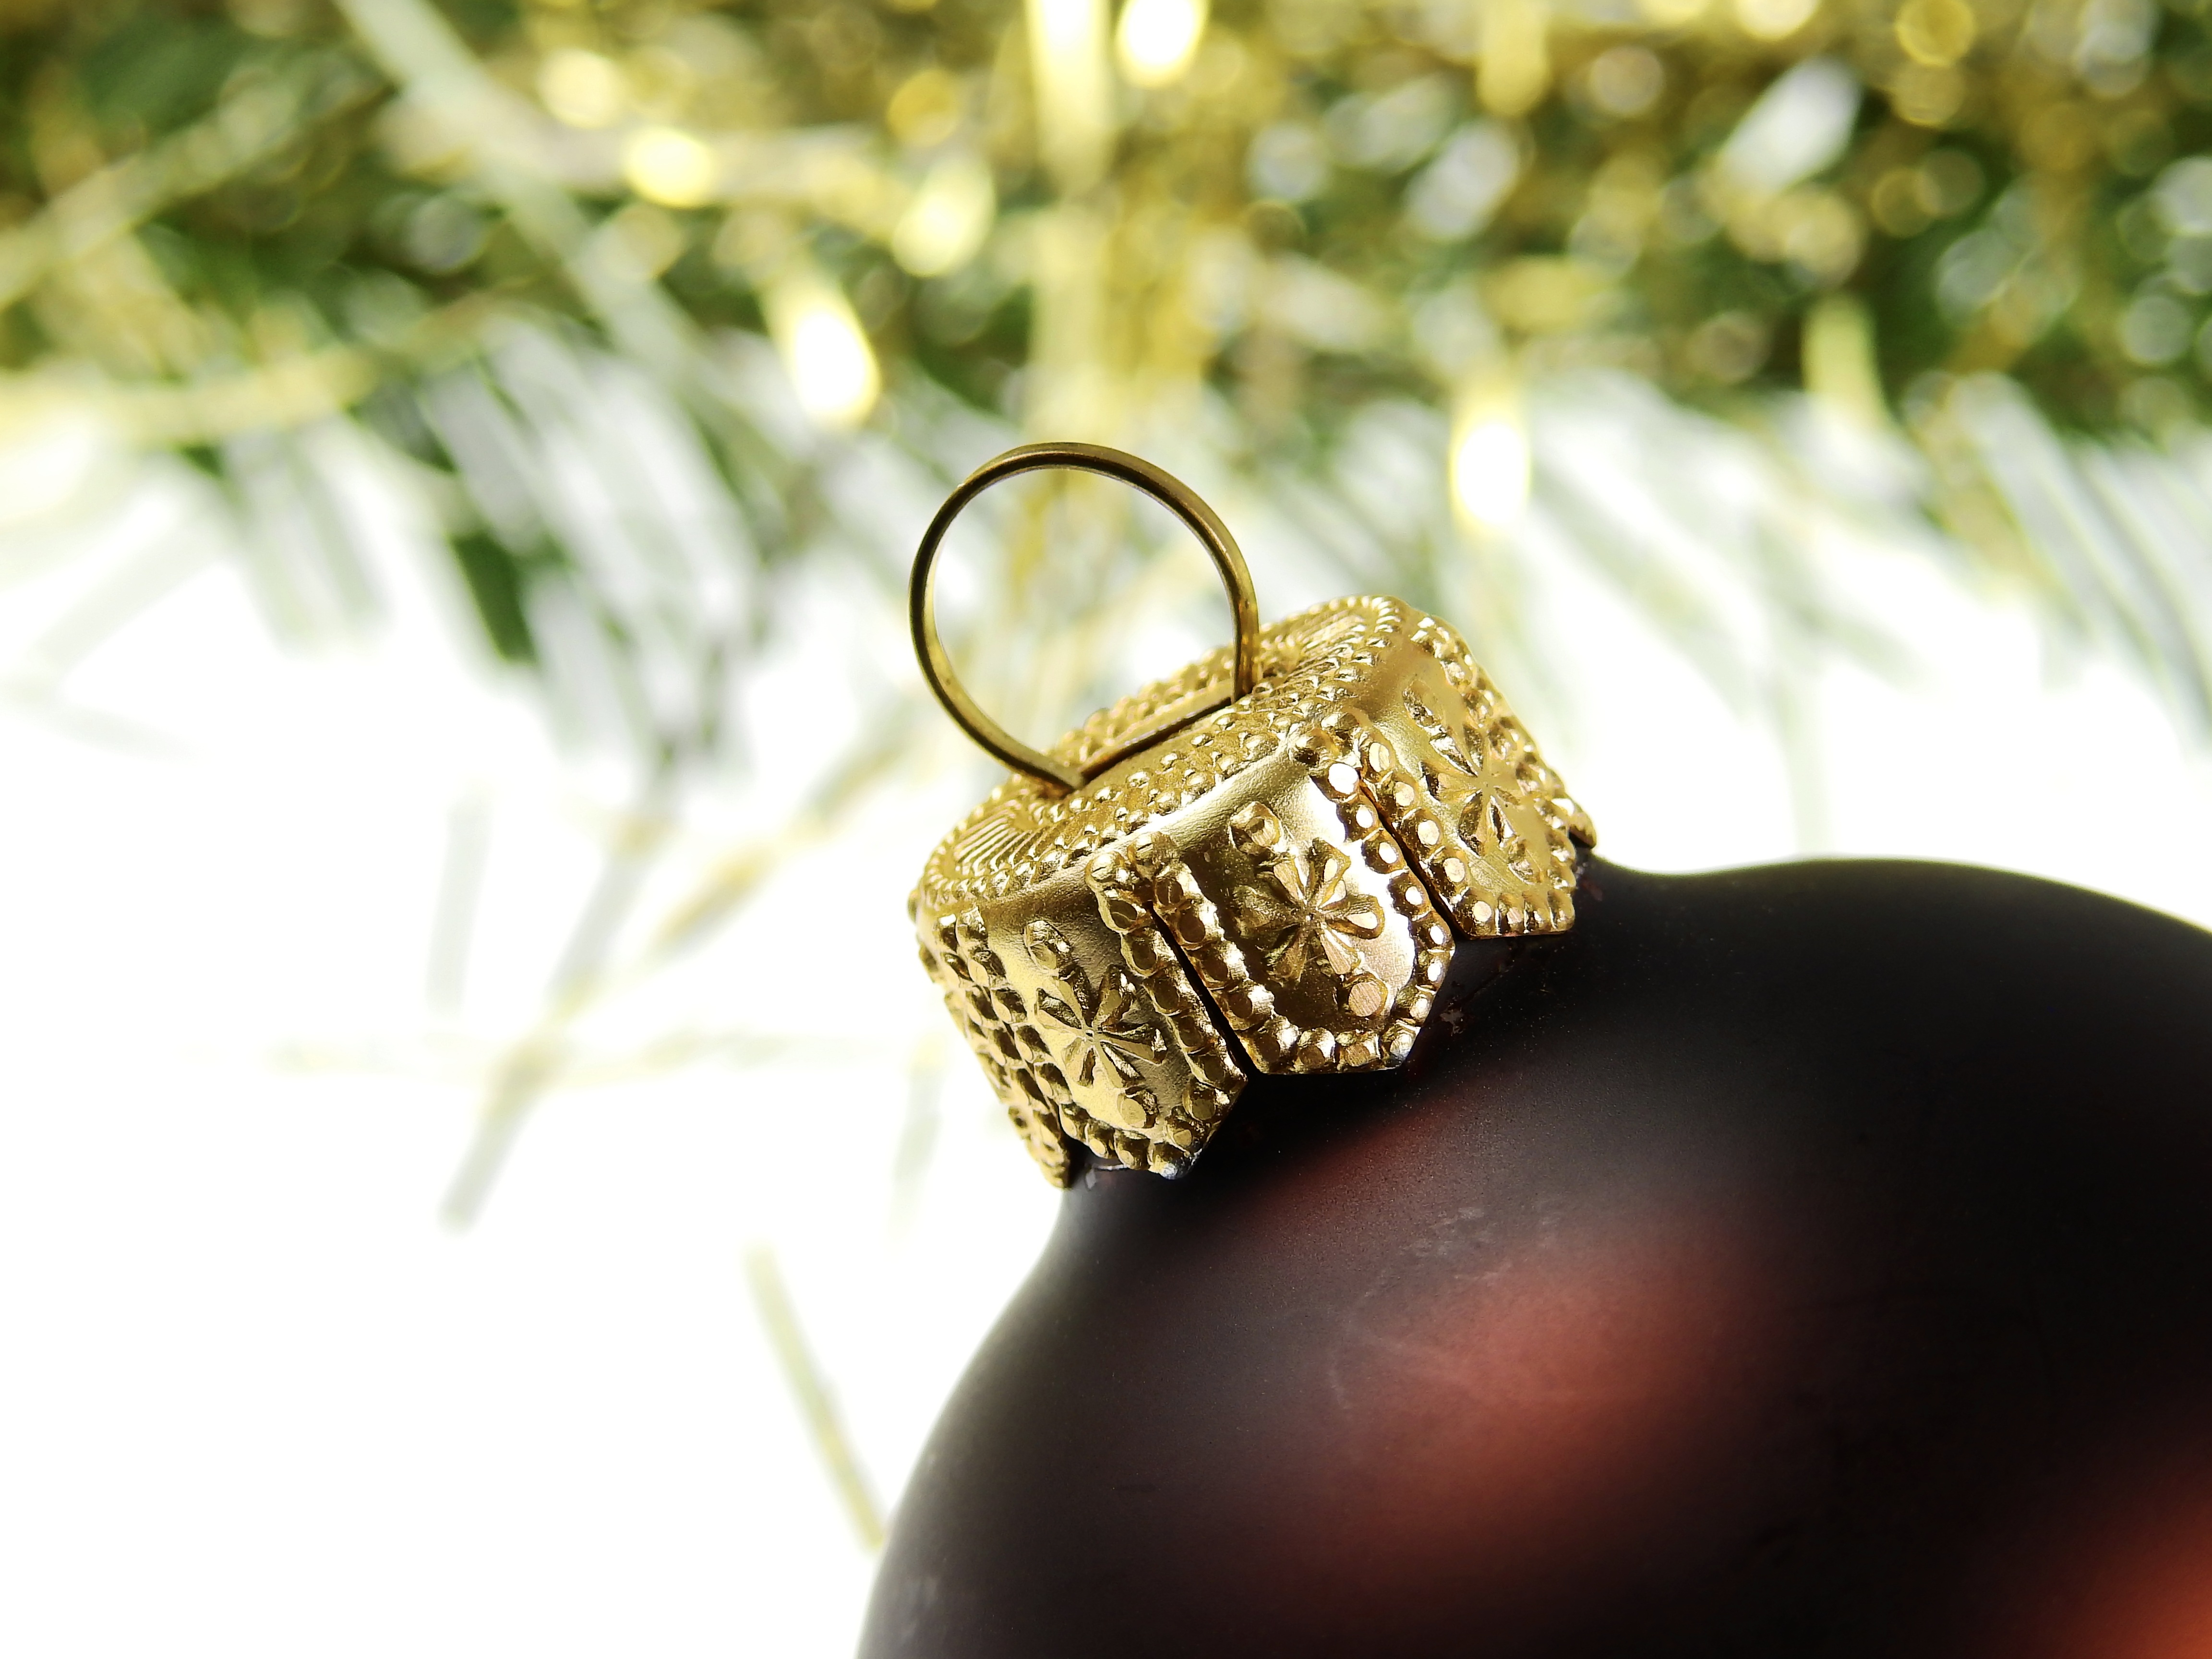
hand, ring, flower, decoration, metal, christmas, fir, christmas tree, material, deco, conifer, wedding ring, advent, christmas decoration, christmas time, jewellery, gold, contemplative, greeting card, christmas eve, christmas ornaments, fashion accessory, wine eight ball